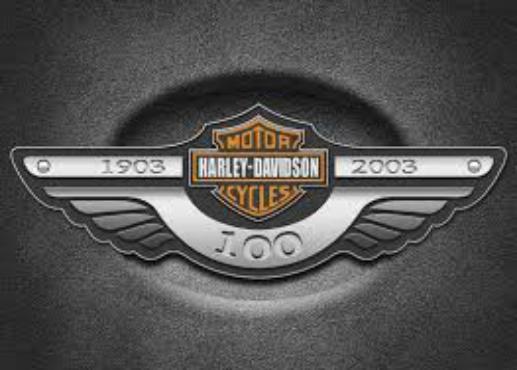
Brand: Harley-Davidson
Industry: Leisure